Answer in natural language. Consider the 3D positions of the objects in the scene and not just the 2D positions in the image. Is the centerpoint of  modern brown dresser with six drawers (highlighted by a red box) at a higher height than Window (highlighted by a blue box)? Choose between the following options: no or yes
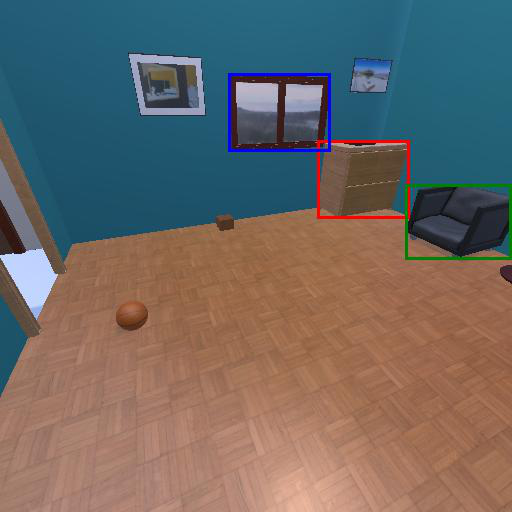
<answer>no</answer>